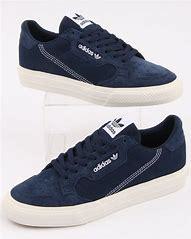
Brand: Adidas
Model: Continental Vulc